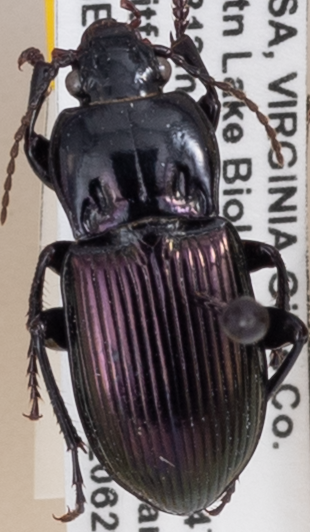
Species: Myas cyanescens
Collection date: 2022-06-28
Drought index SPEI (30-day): -0.616
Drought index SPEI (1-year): -0.922
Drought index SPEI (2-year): -0.46